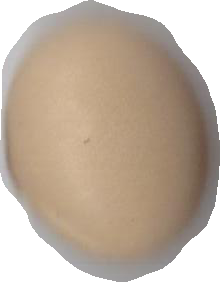
Variety: Anjasmoro